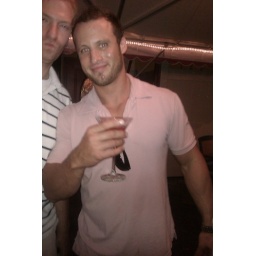
Look at this homo in a pink shirt drinking a cosmo!